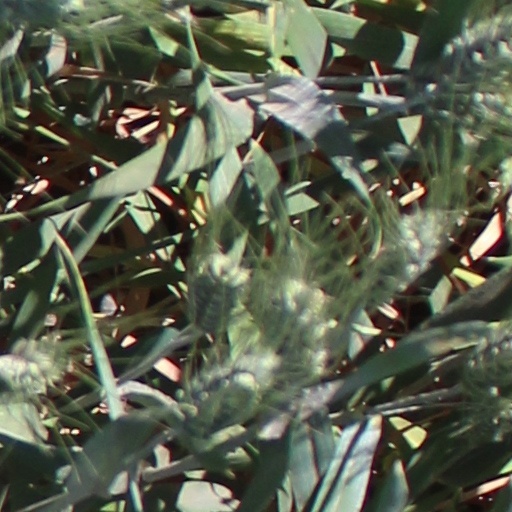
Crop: wheat